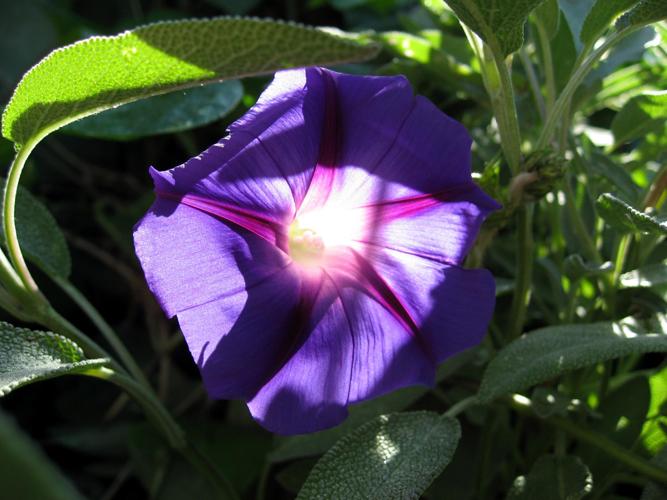
Label: morning glory